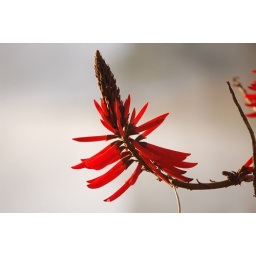
A flowering tree overlooking a lake in Atibaia, Brasil.